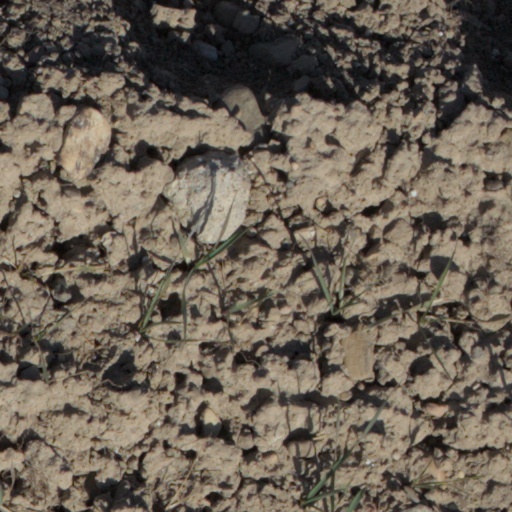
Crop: wheat